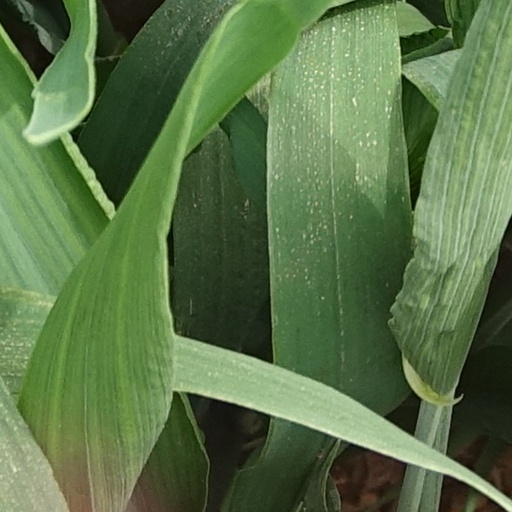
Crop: wheat